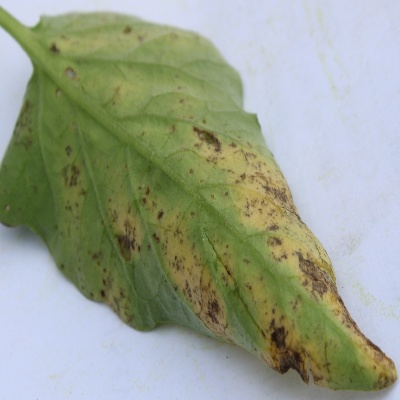
Crop: Tomato
Condition: verticulium wilt